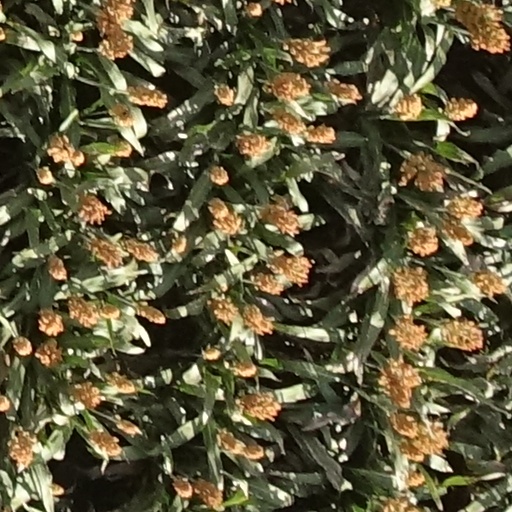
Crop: sorghum